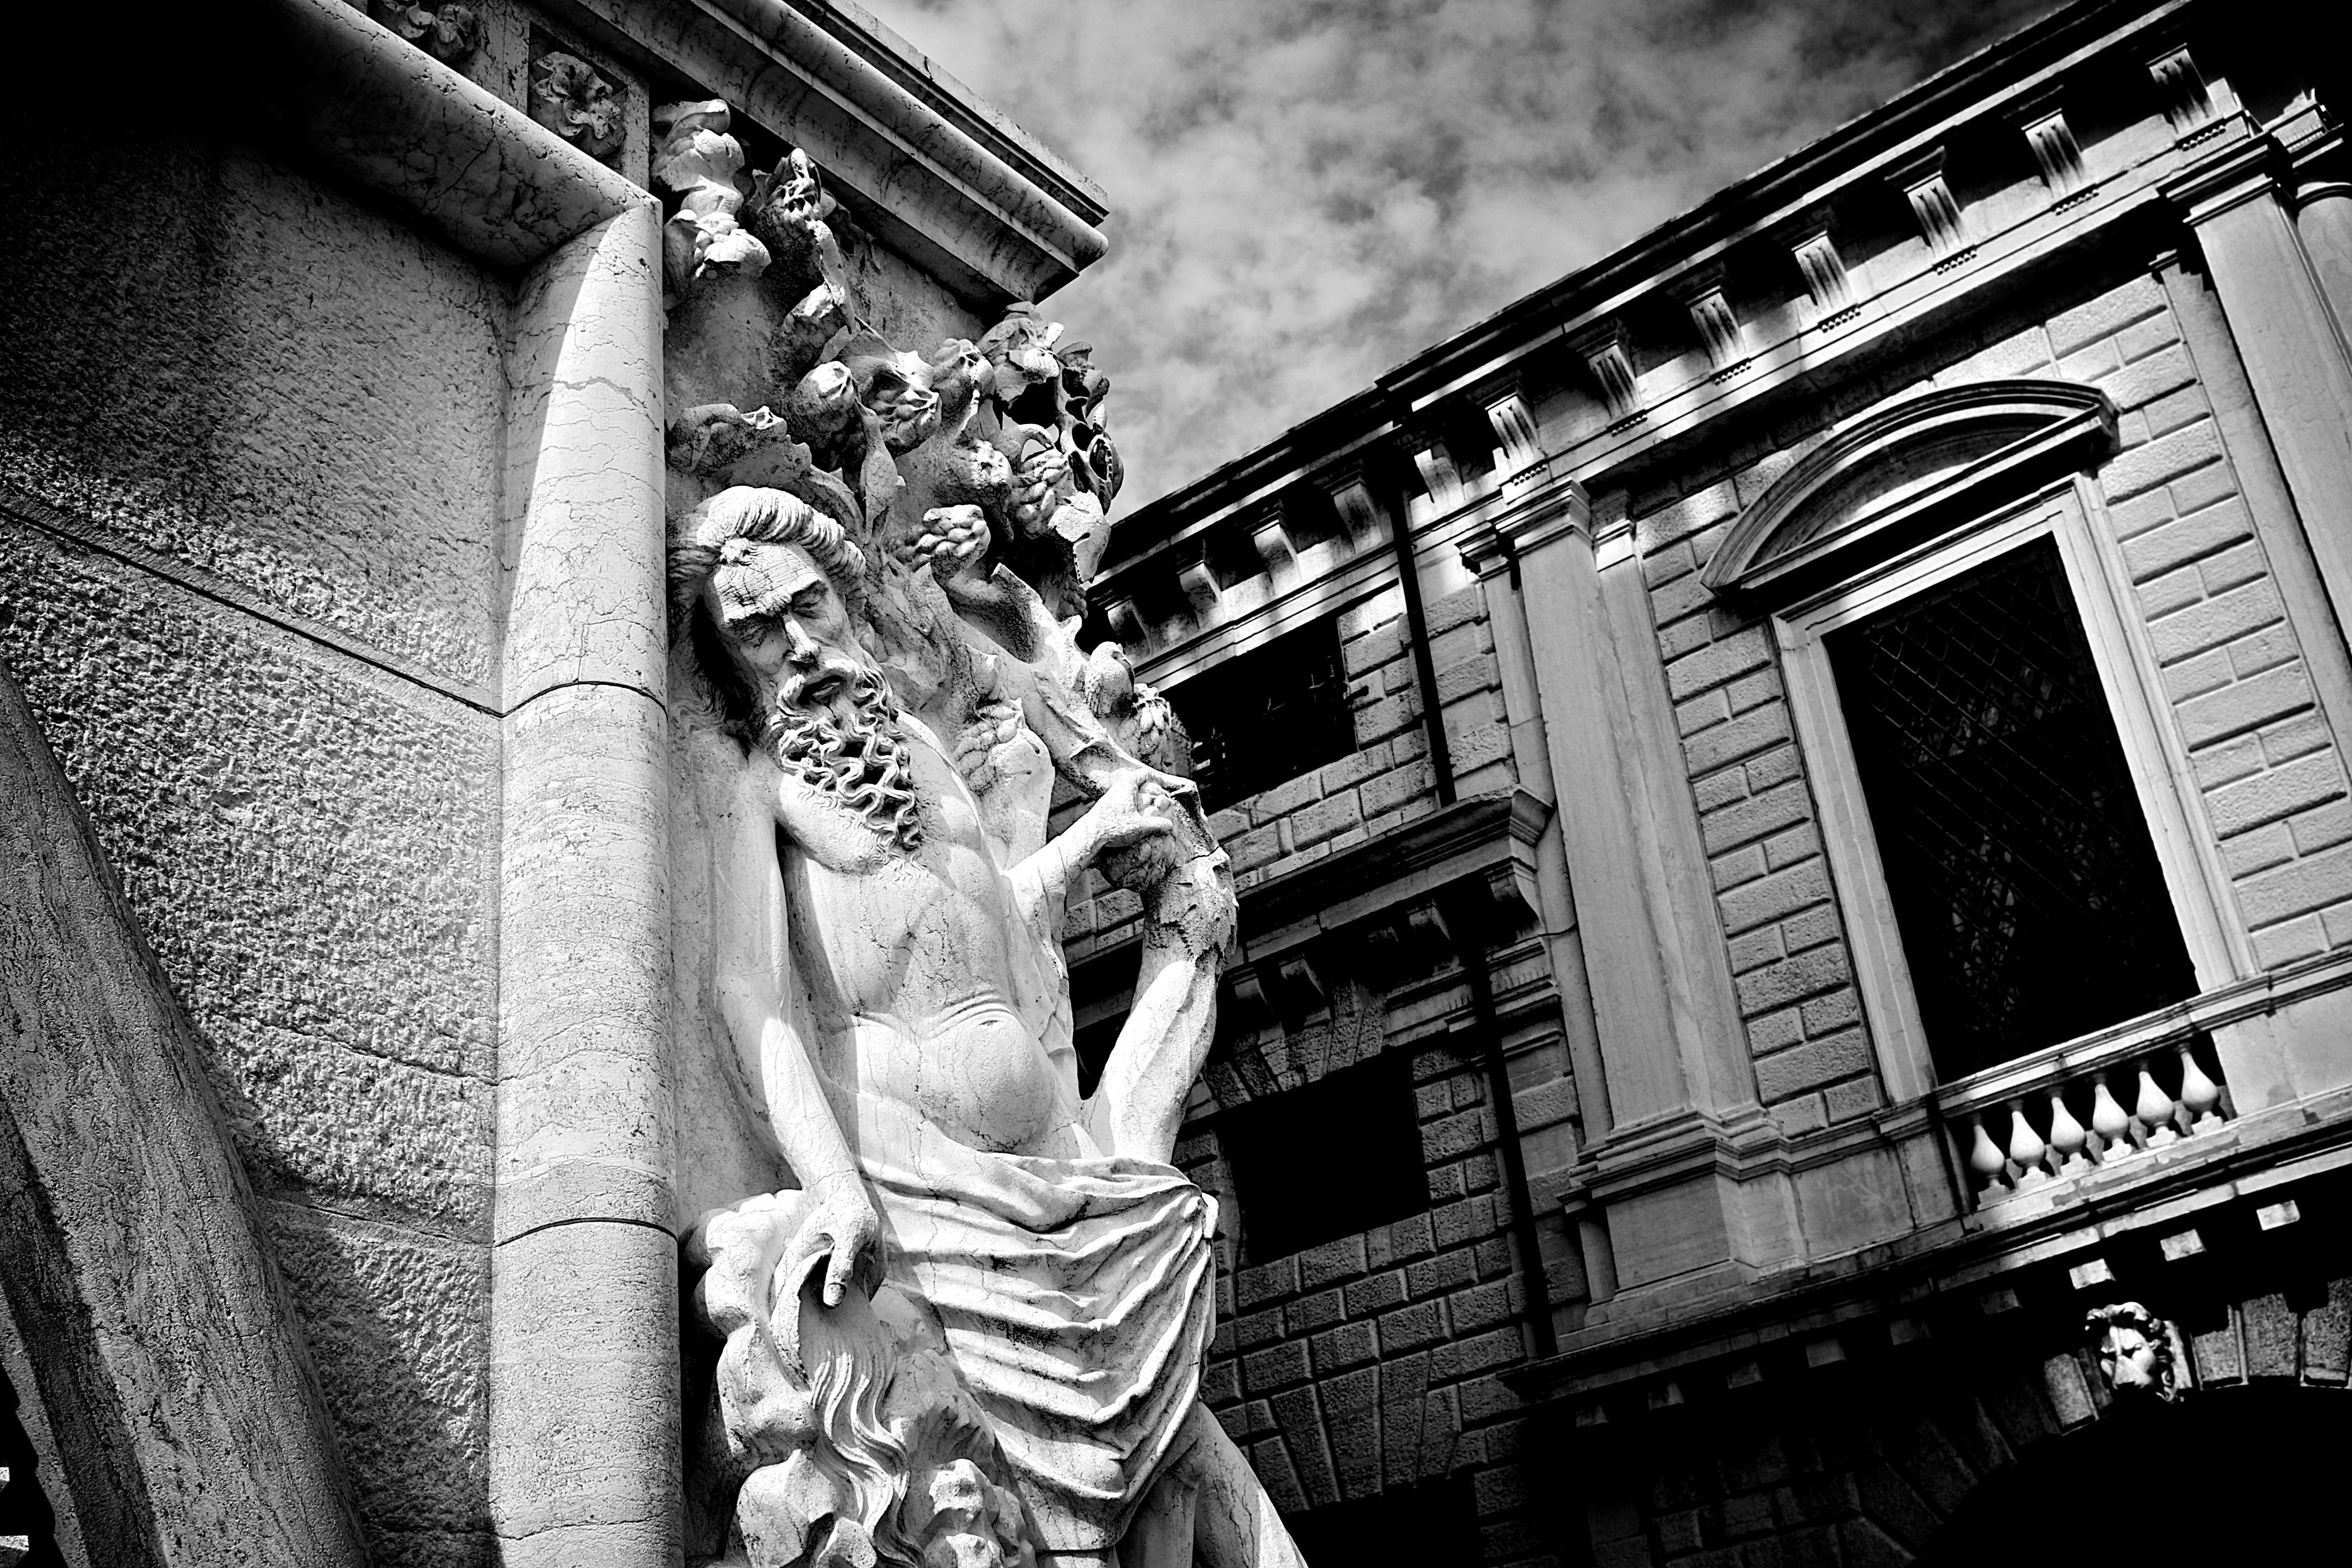
statue, white, black, black and white, photograph, monochrome, sculpture, monochrome photography, architecture, monument, standing, photography, art, stock photography, urban area, temple, classical sculpture, style, street, building, facade, city, stone carving